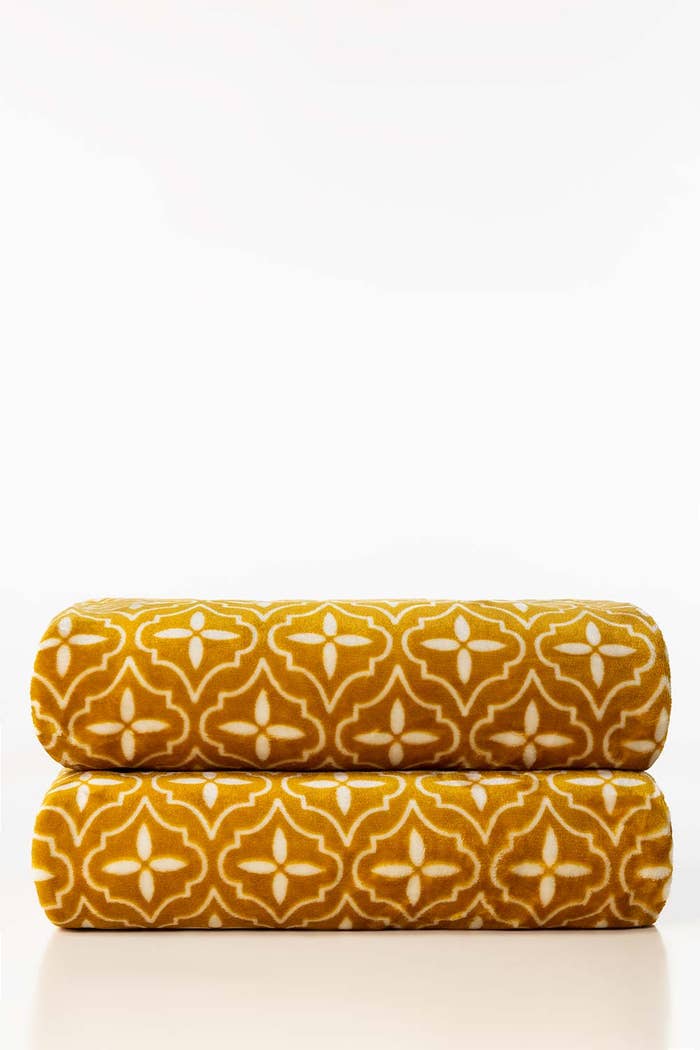
golden yellow two pack velvet throw pillow